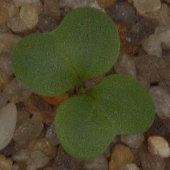
Label: charlock